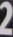
Number: 2